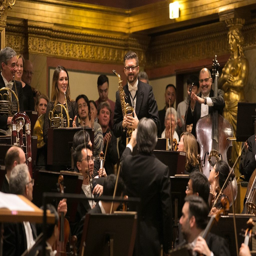
person receives a solo bow from music director after a performance